Lithic stage

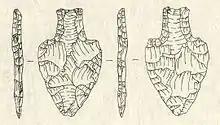
Stemmed fluted "Fishtail" point found in Belize

The indications and timing of the end of the Lithic stage vary between regions. The use of textiles, fired pottery, and start of the gradual replacement of hunter gatherer lifestyles with agriculture and domesticated animals would all be factors. End dates vary, but are around in many areas. The Archaic stage is the most widely used term for the succeeding stage, but in the periodization of pre-Columbian Peru, the Cotton Pre-Ceramic may be used. As in the Norte Chico civilization, cultivated cotton seems to have been very important in economic and power relations, from around .